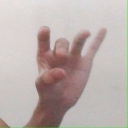
अक्षर: ओ